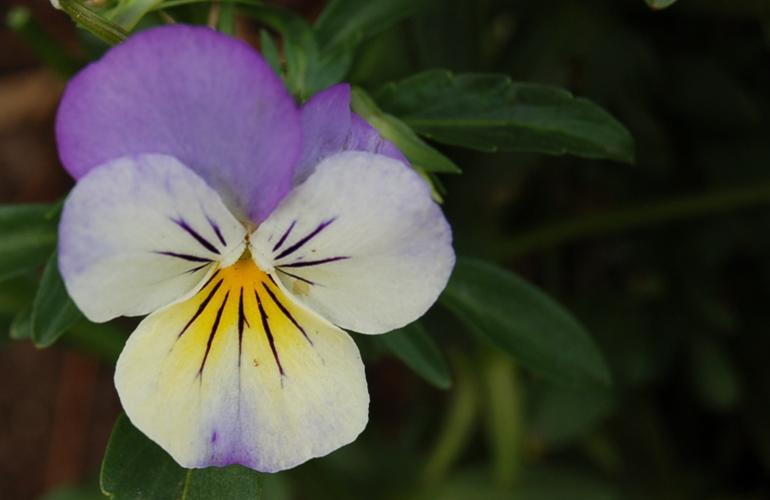
Label: wild pansy